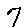
Label: 7